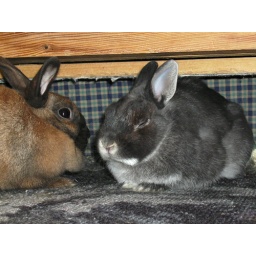
my Rabbits lucky and daisy sleeping under my sofa.